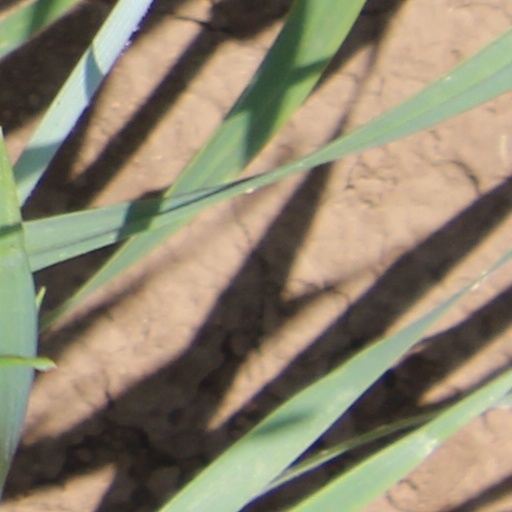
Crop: wheat